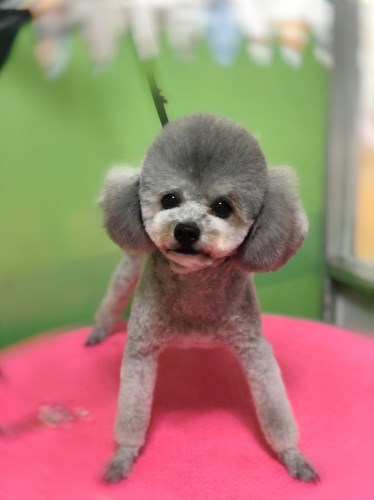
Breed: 7449-n000128-teddy